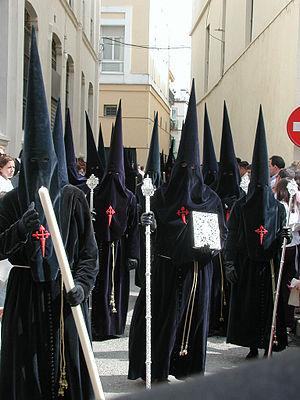
Une confrérie de pénitents est une association, sans but lucratif, relevant cumulativement du droit associatif et du droit canon, qui réunit des hommes et des femmes, de religion chrétienne, catholique, dans le but de pratiquer publiquement le culte catholique, en portant une tenue spécifique, et de pratiquer, également, mais cette fois dans la discrétion, des actes de charité. Les confréries sont placées sous la vigilance de l’évêque du diocèse dans lequel elles ont leur siège et qui autorise leur création.
Les confréries sont, à l'origine et dans le monde occidental, des groupements de laïcs chrétiens fondés en vue de favoriser une entraide fraternelle ou pour animer et développer une tradition religieuse spécifique. Cette forme d'association à base religieuse et à but profane remonte à l'Antiquité, comme l'atteste par exemple le Testament du Lingon; elles prennent un grand développement dans les nations chrétiennes au Moyen Âge. Elles existent aussi, ailleurs, dans le monde et en particulier en Afrique sub-saharienne.
La Semaine sainte de Séville, en Andalousie est la célébration religieuse la plus importante de la ville, et l'une des plus célèbres d'Espagne. Tout comme la Feria de Abril qu'elle précède de quelques semaines, elle rythme le calendrier annuel de la ville, qui vit durant une semaine au rythme des processions.